South Asian pickle

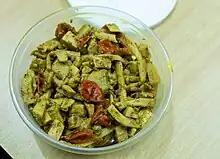
Nepali pickle made of "Dalle Khursani" (round chilies) and "Tama" (fermented bamboo shoot pickle)

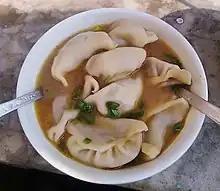
Broth made from achar used for jhol momo

In Bengali culture, pickles are known as "Achar" (Bengali: আচার) or Asar (Bengali: আসার). Bengali pickles are an integral part of Bengali cuisine, adding a burst of flavors to meals. These pickles are made by preserving various fruits, vegetables, and even fish or meat in a mixture of spices, oil, and vinegar or lemon juice, which is why pickles of Bangladesh taste different. The tradition of making pickles in Bangladesh dates back centuries, with each region having its own unique recipes and techniques. The process involves marinating the chosen ingredient with a blend of spices such as mustard seeds, fenugreek, nigella seeds, and chili powder. The pickles are then left to mature in airtight jars, allowing the flavors to develop over time.